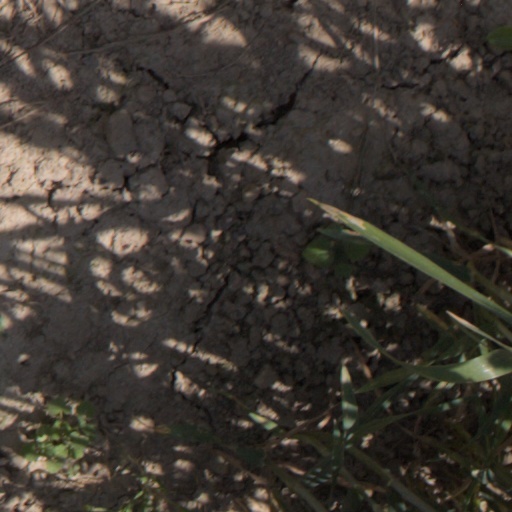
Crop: wheat